Buckland, Tasmania

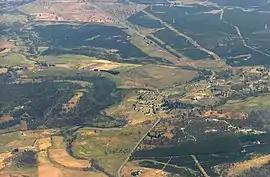
Aerial view of Buckland from the west

Buckland is a rural locality in the local government area (LGA) of Glamorgan–Spring Bay in the South-east LGA region of Tasmania. The locality is about south-west of the town of Triabunna. The 2016 census has a population of 179 for the state suburb of Buckland.